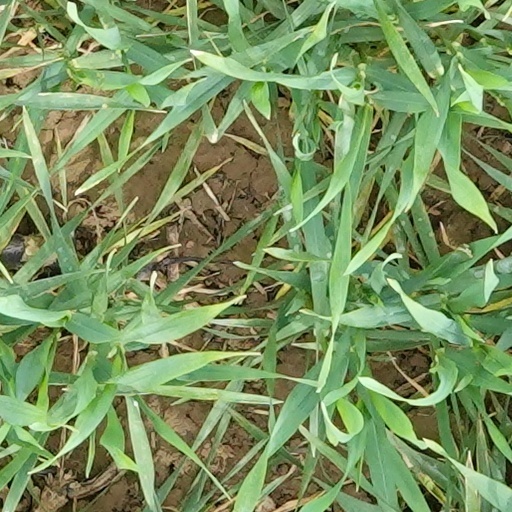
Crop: wheat